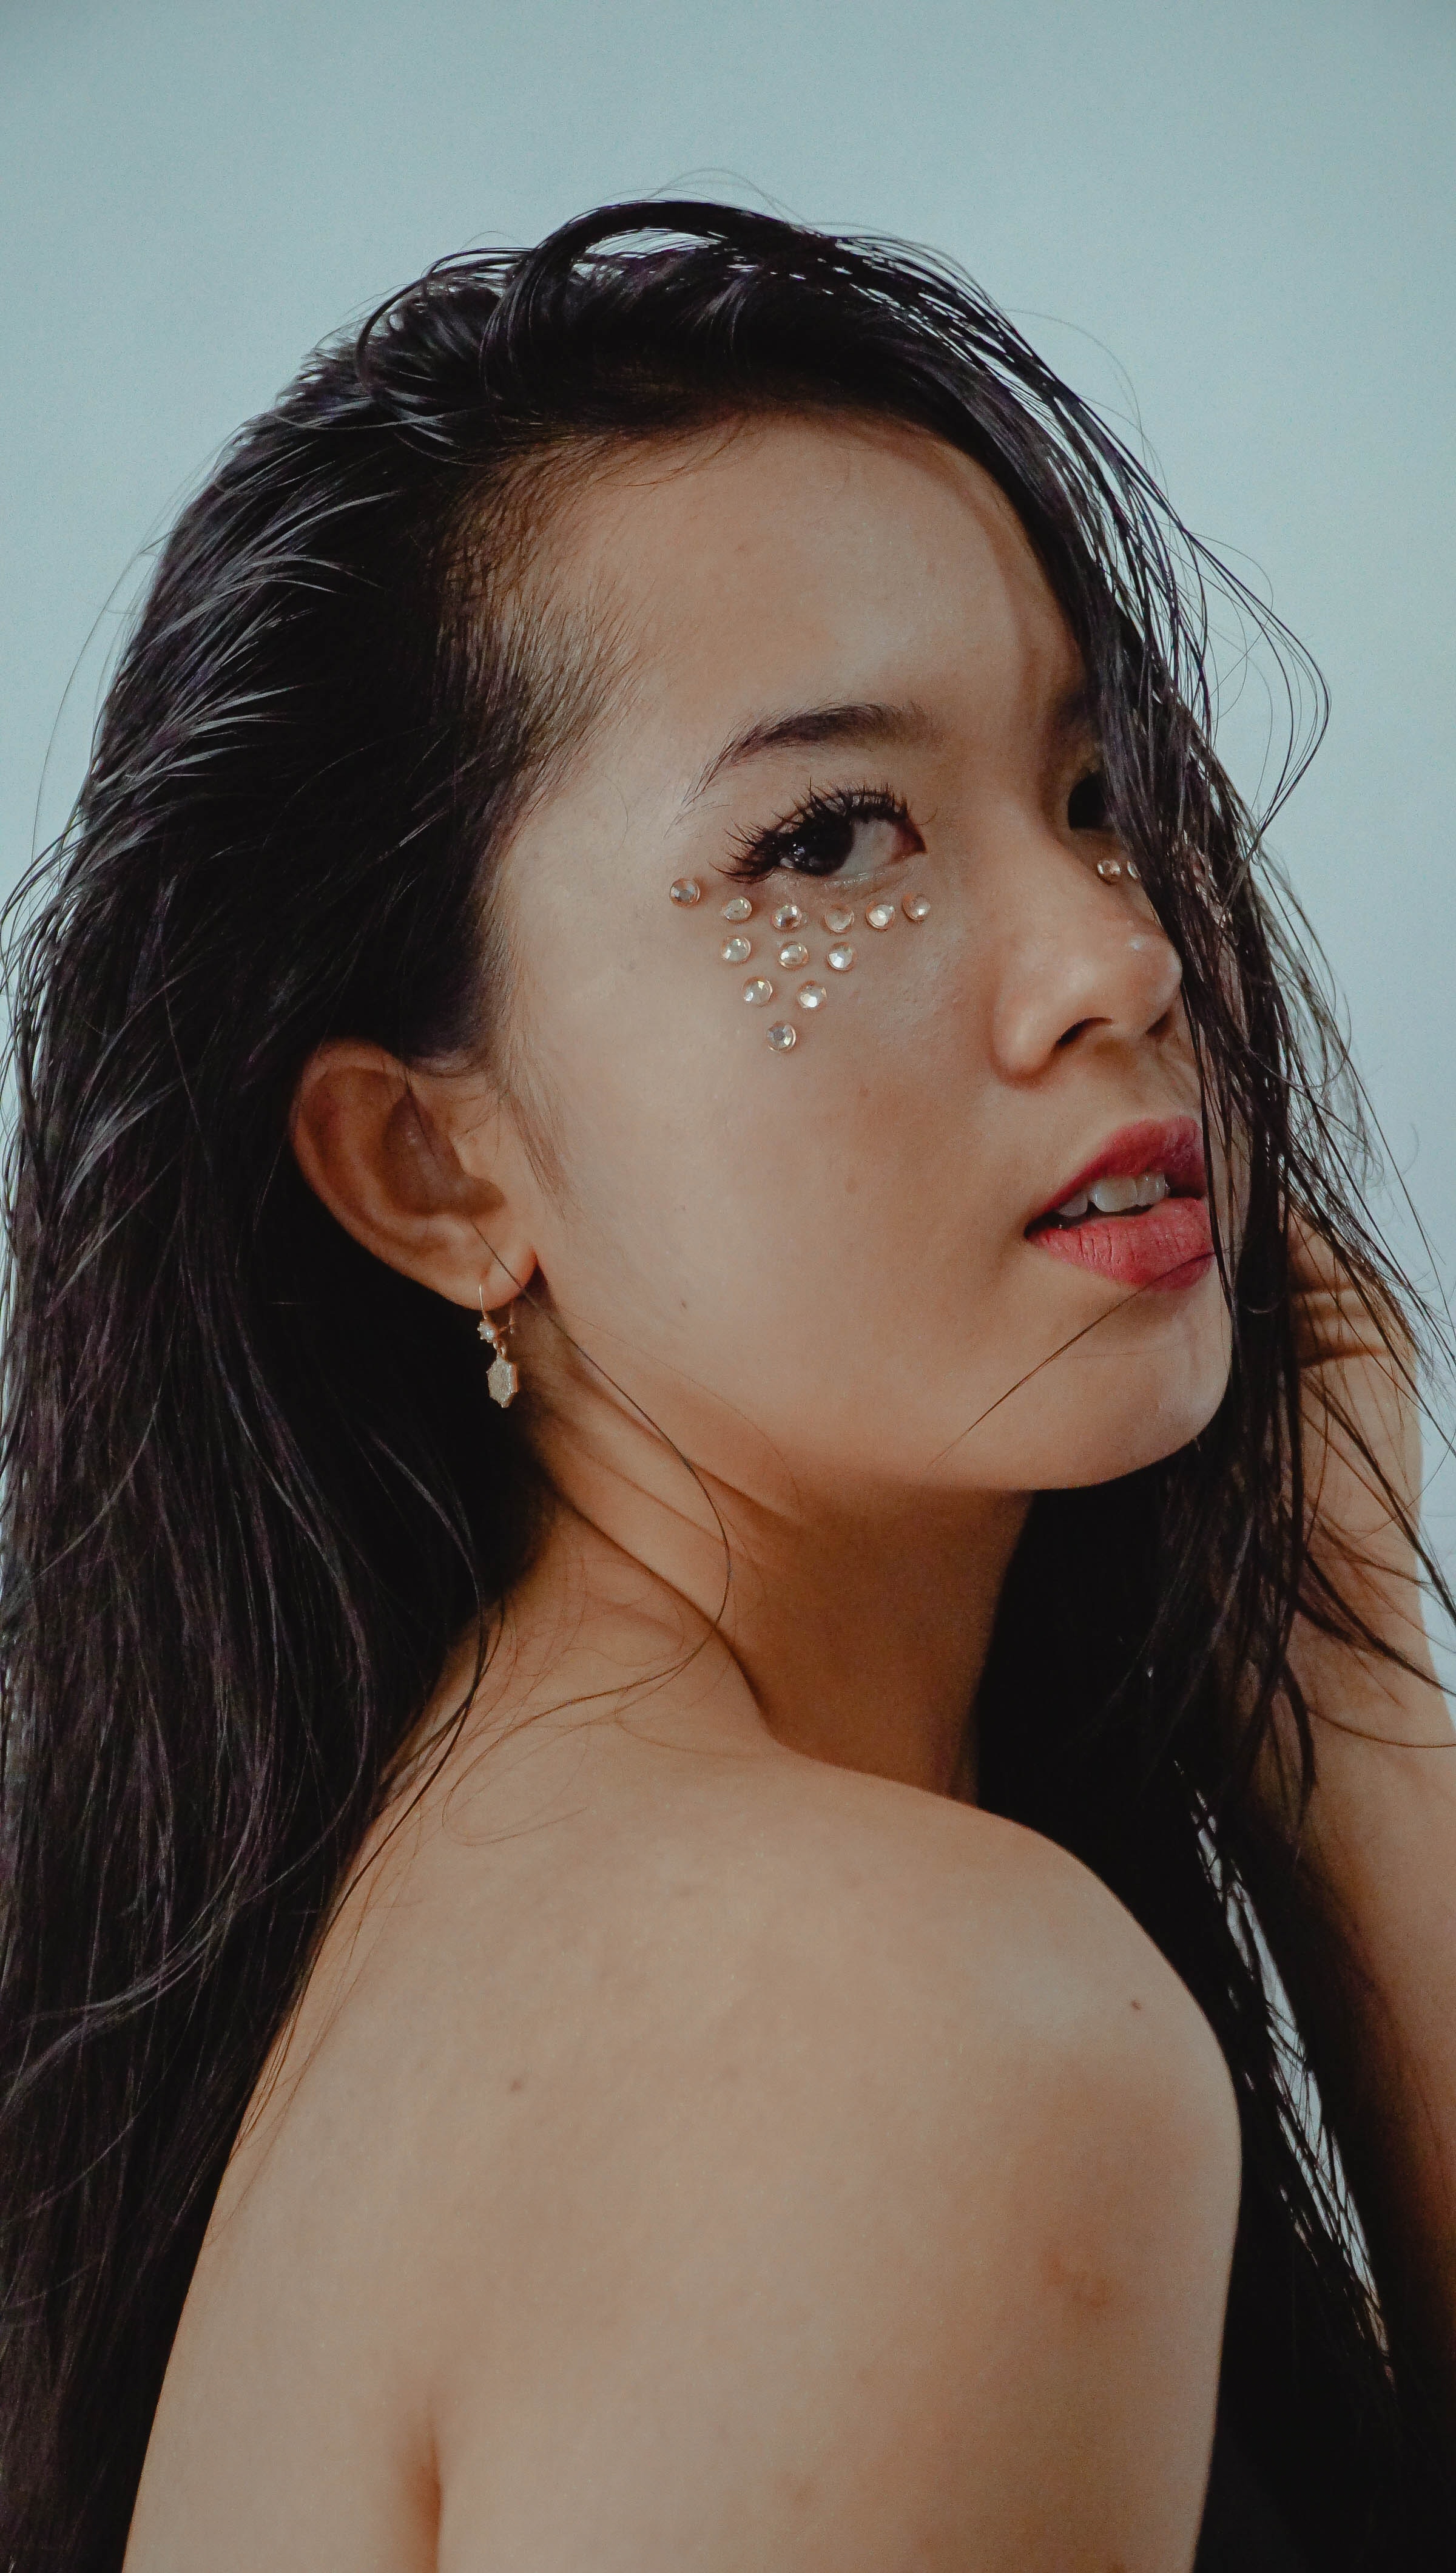
woman, hair, face, eyebrow, chin, hairstyle, beauty, lip, skin, nose, forehead, neck, ear, cheek, long hair, black hair, jaw, brown hair, photo shoot, model, photography, eyelash, Step cutting